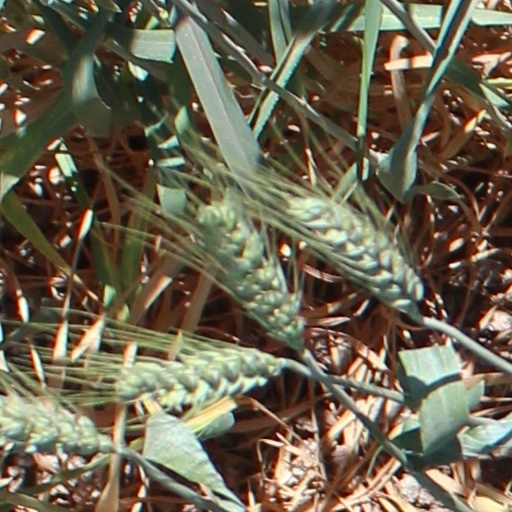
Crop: wheat